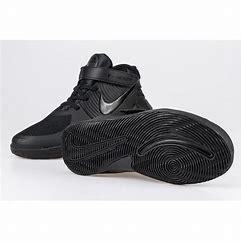
Brand: Nike
Model: Team Hustle D 9